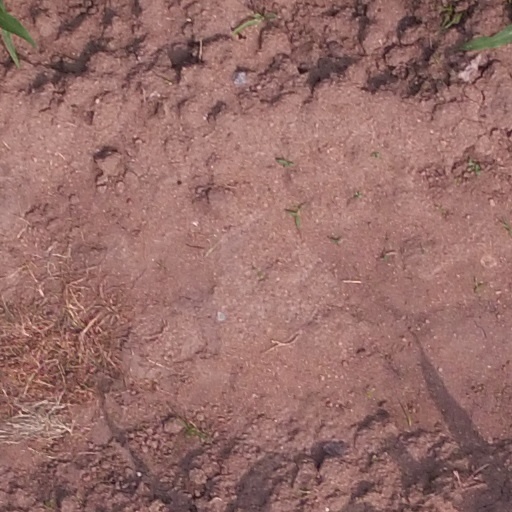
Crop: maize; corn